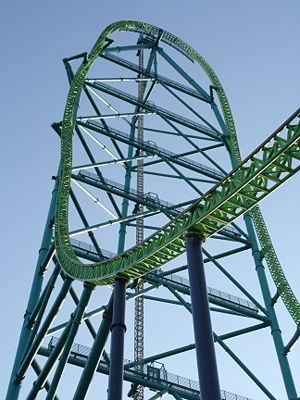
Kingda Ka est un circuit de montagnes russes en métal situé au parc Six Flags Great Adventure localisé à Jackson, dans le New Jersey, aux États-Unis, constitué principalement d'un Top Hat avec une descente possédant une spirale verticale, du domaine des Strata montagnes russes.